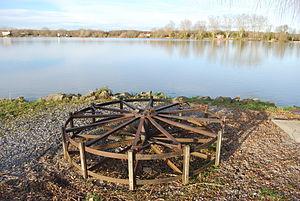
Cabestan sur la rive gauche de l'Adour, à Urt, construit par l'association Val d'Adour Maritime.
Un cabestan est une espèce de treuil à axe vertical, dont le mouvement sert à enrouler et à dérouler un câble ou une corde.
Le saumon de l'Adour, aussi appelé saumon des gaves, est un poisson qui se pêche essentiellement vers l'embouchure de l'Adour, ainsi que dans les gaves de Pau et d'Oloron. Il a gardé la particularité de pouvoir toujours être commercialisé à travers une filière professionnelle très contrôlée composée d'une cinquantaine d'inscrits maritimes, seuls pêcheurs habilités à pouvoir vendre leurs saumons durant la période qui s'étend d'avril à juillet. Dans le cadre de cette filière, un seul conserveur, situé à Peyrehorade, met en marché ce saumon en tant que semi-conserve.